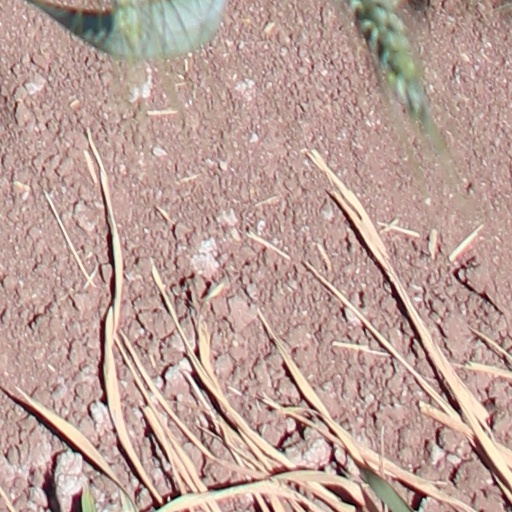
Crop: wheat